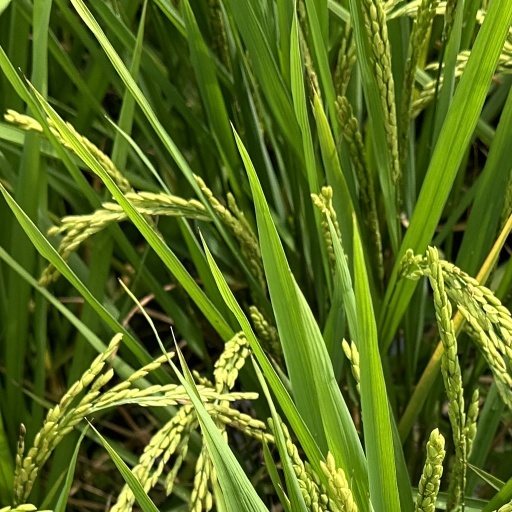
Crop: rice